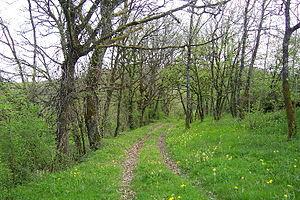
Chemin près du lieu-dit ""le Vic"" dans le village Sonac dans le département du Lot en France."
Sonac est une commune française, située dans le département du Lot en région Occitanie.